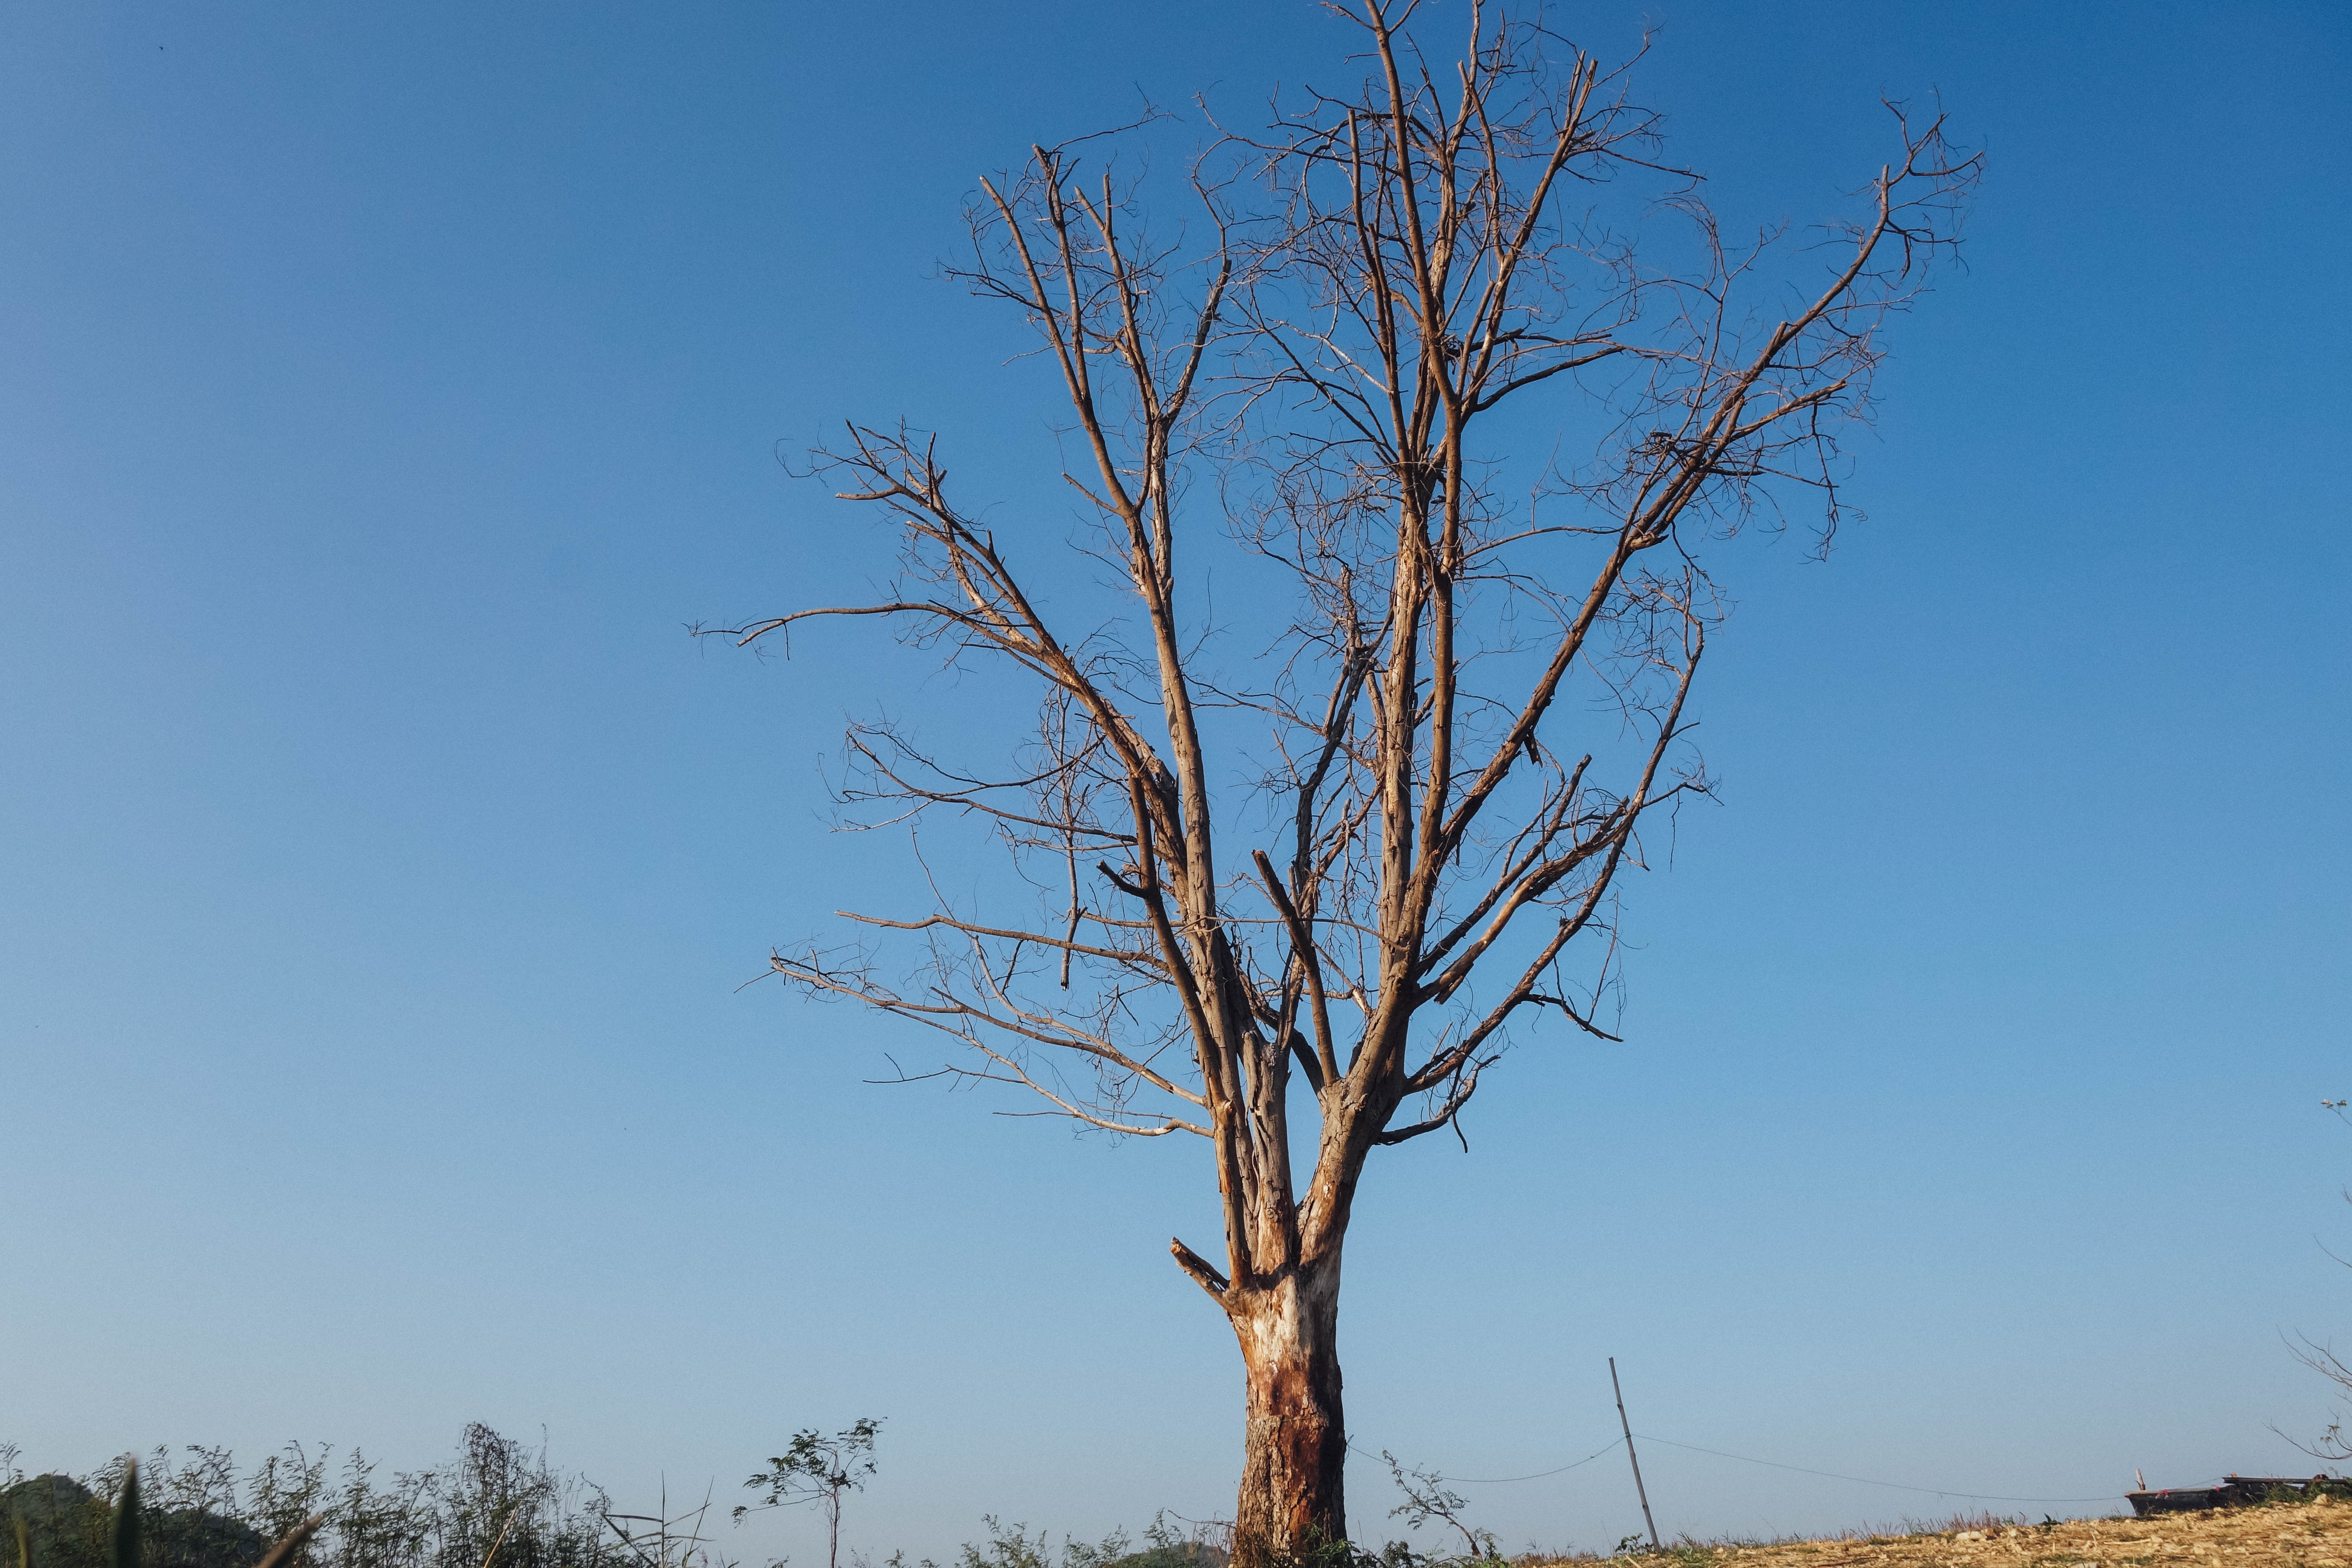
old tree, nature, sky, tree, woody plant, branch, plant, twig, trunk, plant stem, Canoe birch, landscape, savanna, American larch